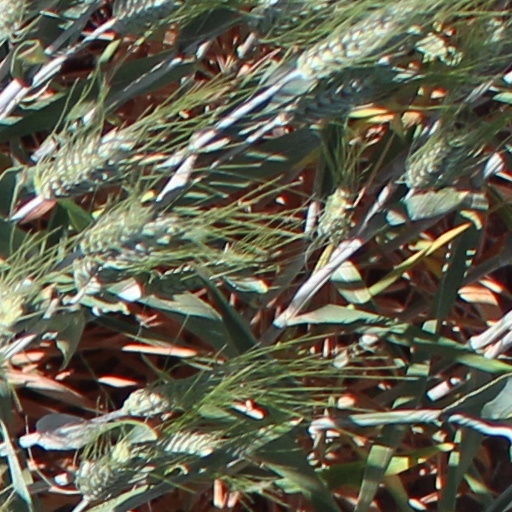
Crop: wheat